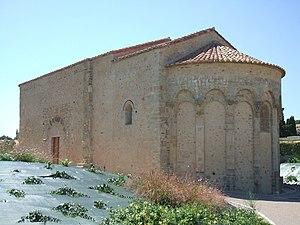
Villeneuve-de-la-Raho (Pyrénées-Orientales, Languedoc-Roussillon, France)
La chapelle Saint-Julien-et-Sainte-Basilisse est ancienne église paroissiale aujourd'hui désaffectée, est un monument représentatif de l'architecture romane en Roussillon. Elle est sise en contrebas de la colline sur laquelle s'est édifié le village de Villeneuve-de-la-Raho,